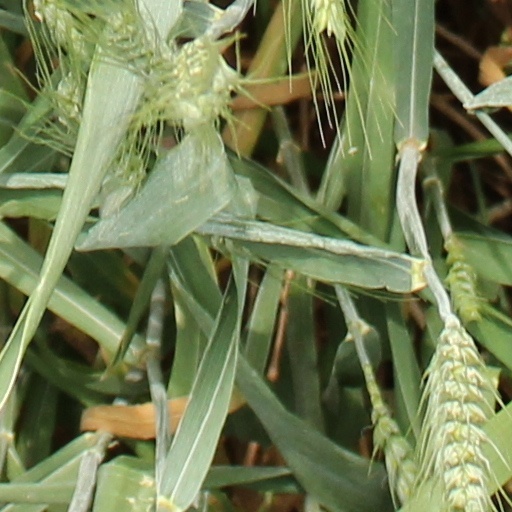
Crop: wheat